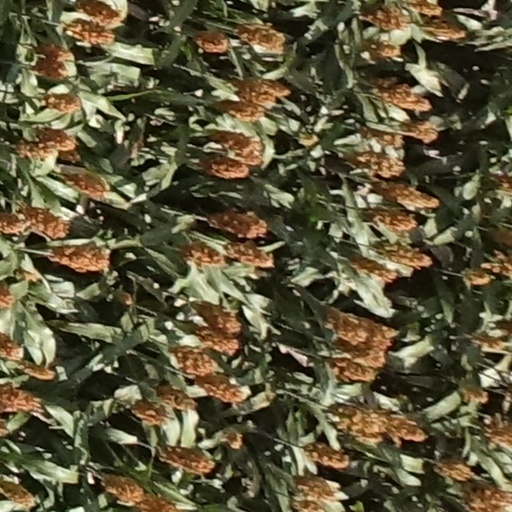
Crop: sorghum